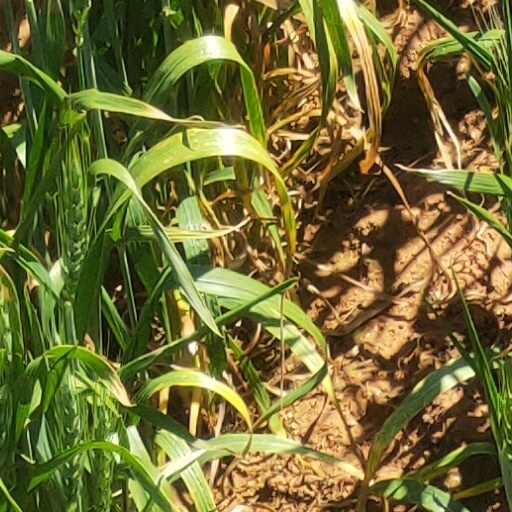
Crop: wheat